Lost Generation

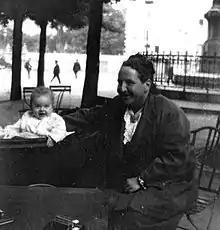
Gertrude Stein with Ernest Hemingway's son Jack in 1924. Stein is credited with bringing the term "Lost Generation" into use.

Beginning around the middle of the 19th century, magazines of various types which had previously mainly targeted the few that could afford them found rising popularity among the general public. The latter part of the century not only saw rising popularity for magazines targeted specifically at young boys but the development of a relatively new genre aimed at girls.